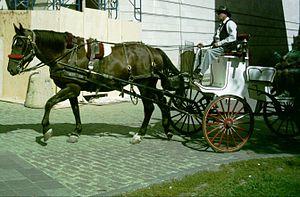
Calèche du Vieux-Montréal
Les calèches font, habituellement, partie de l’offre touristique du Vieux-Montréal durant toute l’année.